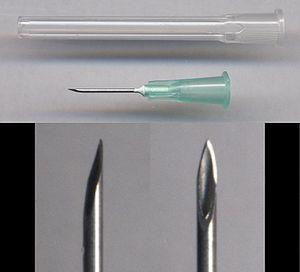
Une aiguille hypodermique est une aiguille creuse, utilisée généralement avec une seringue, qui peut traverser la peau pour injecter des substances dans le corps. Elles peuvent également être utilisées pour prélever des échantillons liquides du corps, par exemple dans le cadre d'un prélèvement sanguin. L'Espagnol Manuel Jalón Corominas est l’inventeur de l'aiguille hypodermique jetable.